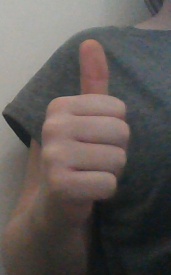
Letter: aleff